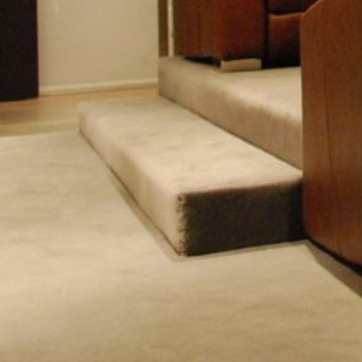
Material: carpet